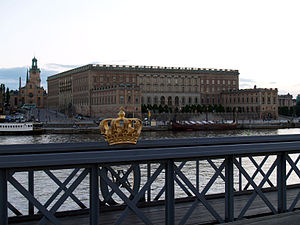
Stockholm / Seværdigheder
Det officielle kongelige slot Stockholms Slot og Storkyrkan til venstre.
Denne artikel omhandler Sveriges hovedstad. For andre betydninger af Stockholm, se Stockholm.